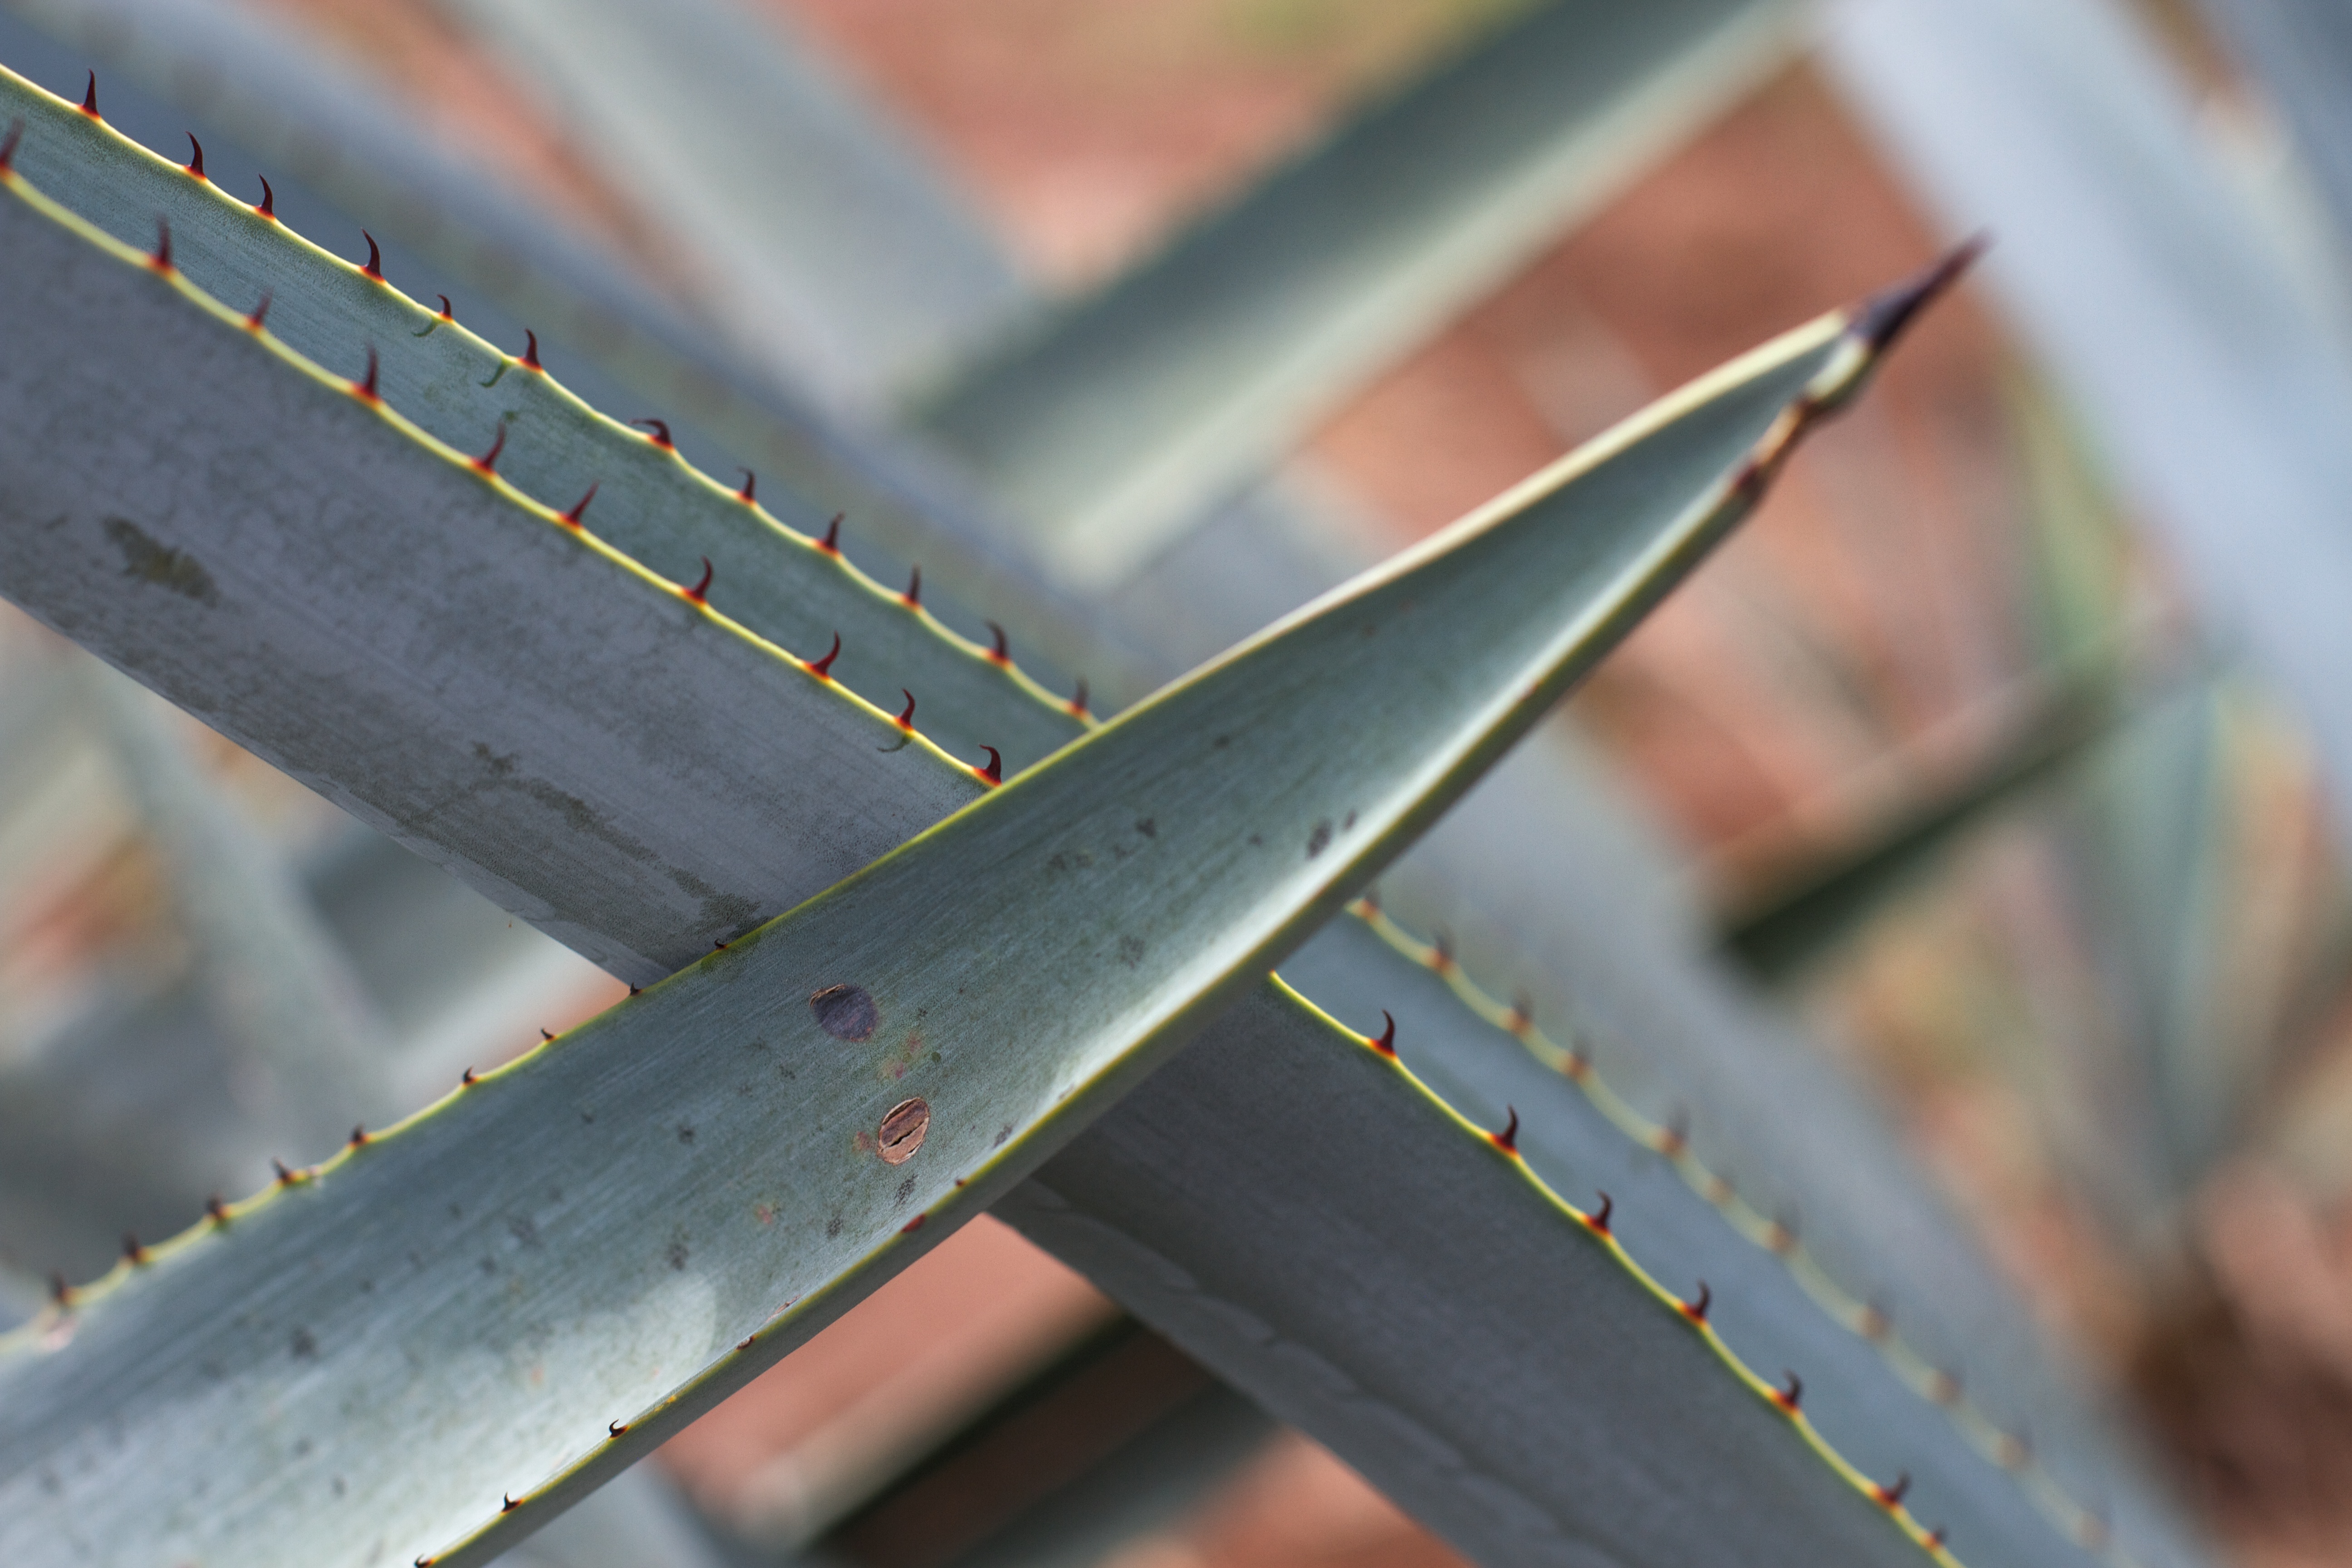
wing, weapon, close up, macro photography